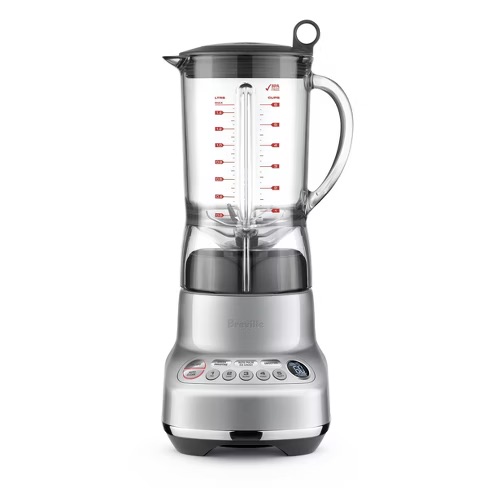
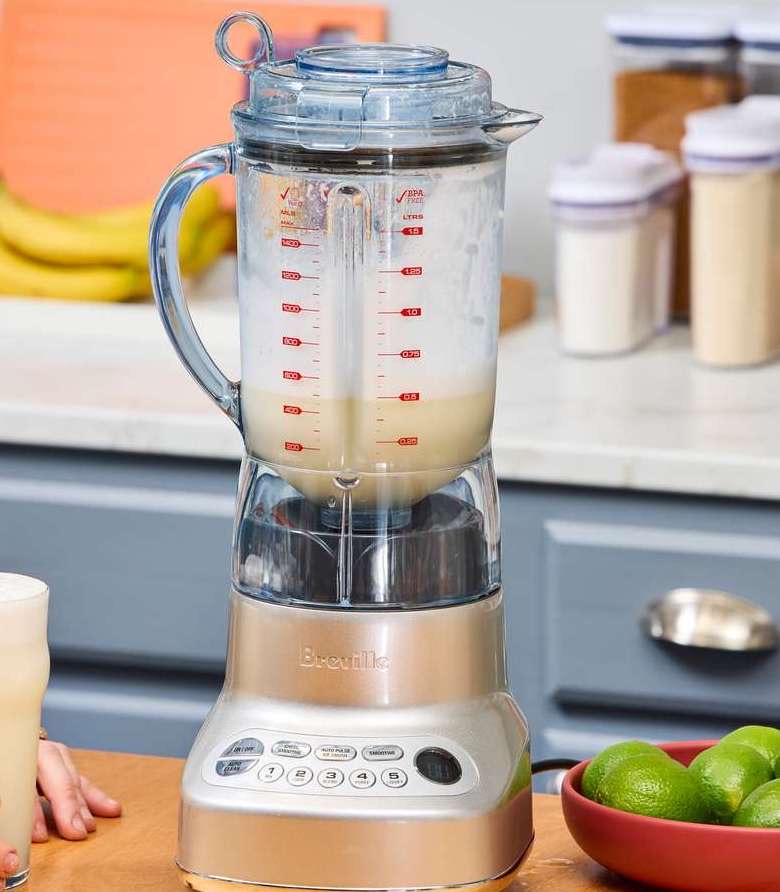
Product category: misc
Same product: yes